Legal status of Germany

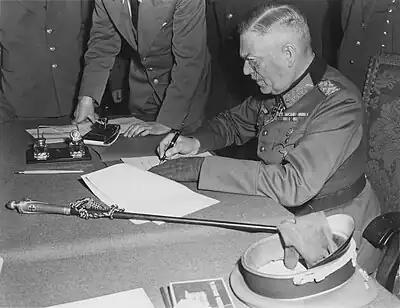
"Generalfeldmarschall" Wilhelm Keitel signing the Instrument of Surrender in Berlin

After the "Machtergreifung" of the Nazi Party in 1933, state power had been personified more and more within Reich Chancellor ("Reichskanzler") Adolf Hitler, who upon the death of Reich President Paul von Hindenburg on 2 August 1934 simultaneously served as head of government and as head of state (styled "Führer" and "Reichskanzler"). Furthermore, by the final months of the war, governmental functions at all levels within Nazi Germany had been assimilated into the apparatus of the Nazi Party. Following Hitler's suicide on April 30, 1945, the successor regime appointed in his political testament resigned during the cabinet's May 2 session. Grand Admiral Karl Dönitz, appointed Reich President in Hitler's testament, gave the task of forming a political administration to Leading Minister Lutz Graf Schwerin von Krosigk; however, the consequent Flensburg Government did not possess any "de facto" central governmental authority within Germany, nor was it recognised by any Axis, Allied or neutral government.